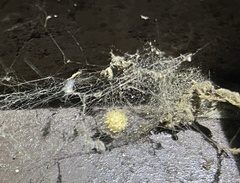
Species: Lactrodectus_hesperus